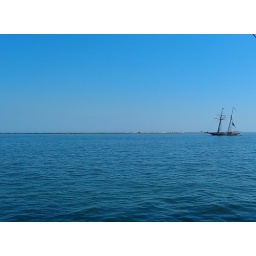
tall ship in lake erie